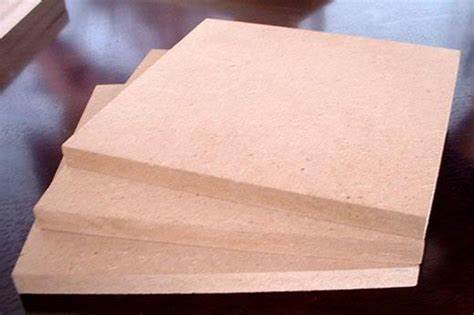
Waste category: paper